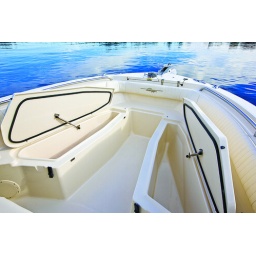
Along the draining fish boxes below the seats, the bow has grab rails mounted on a recess in the gunwale.